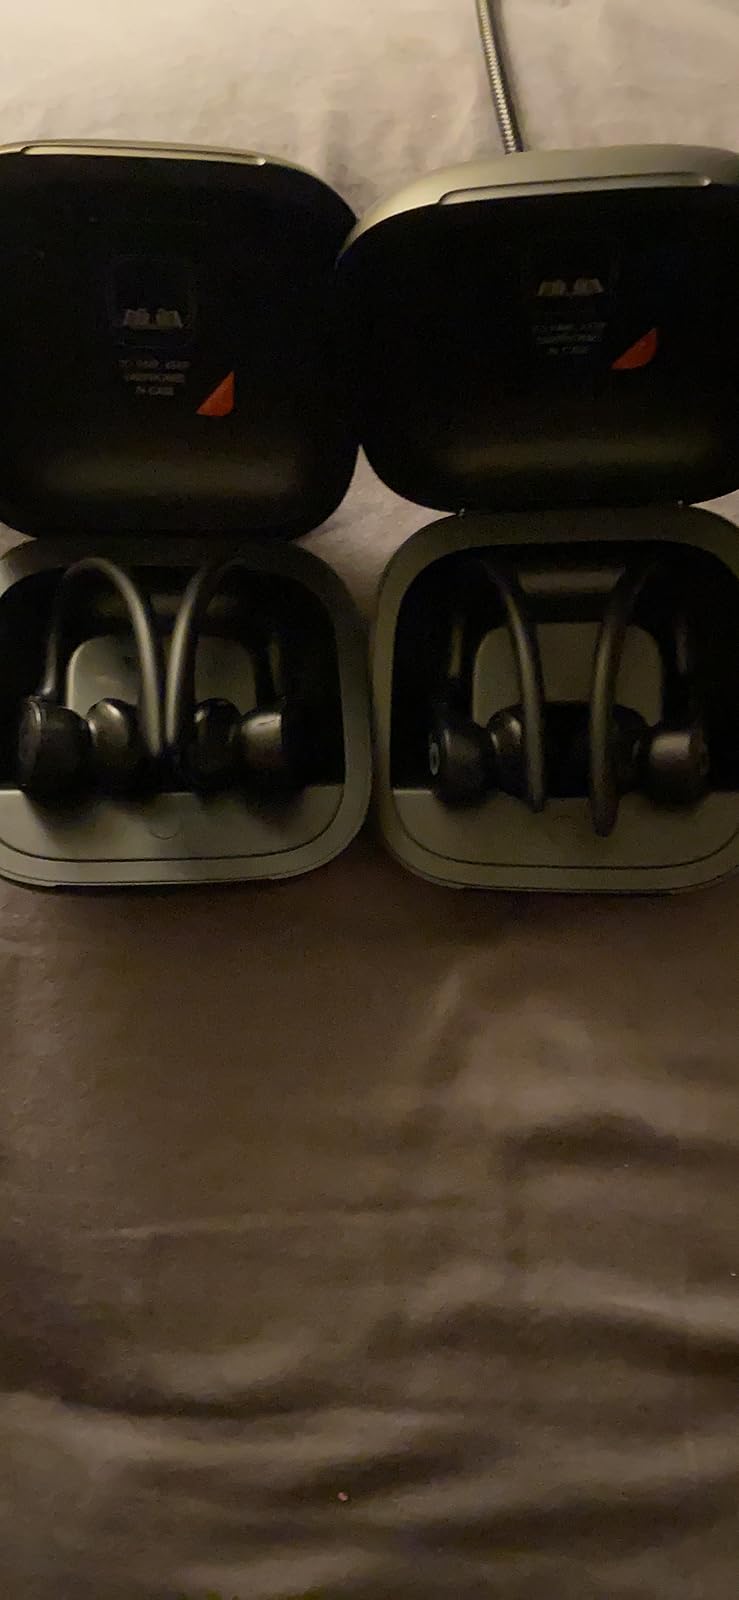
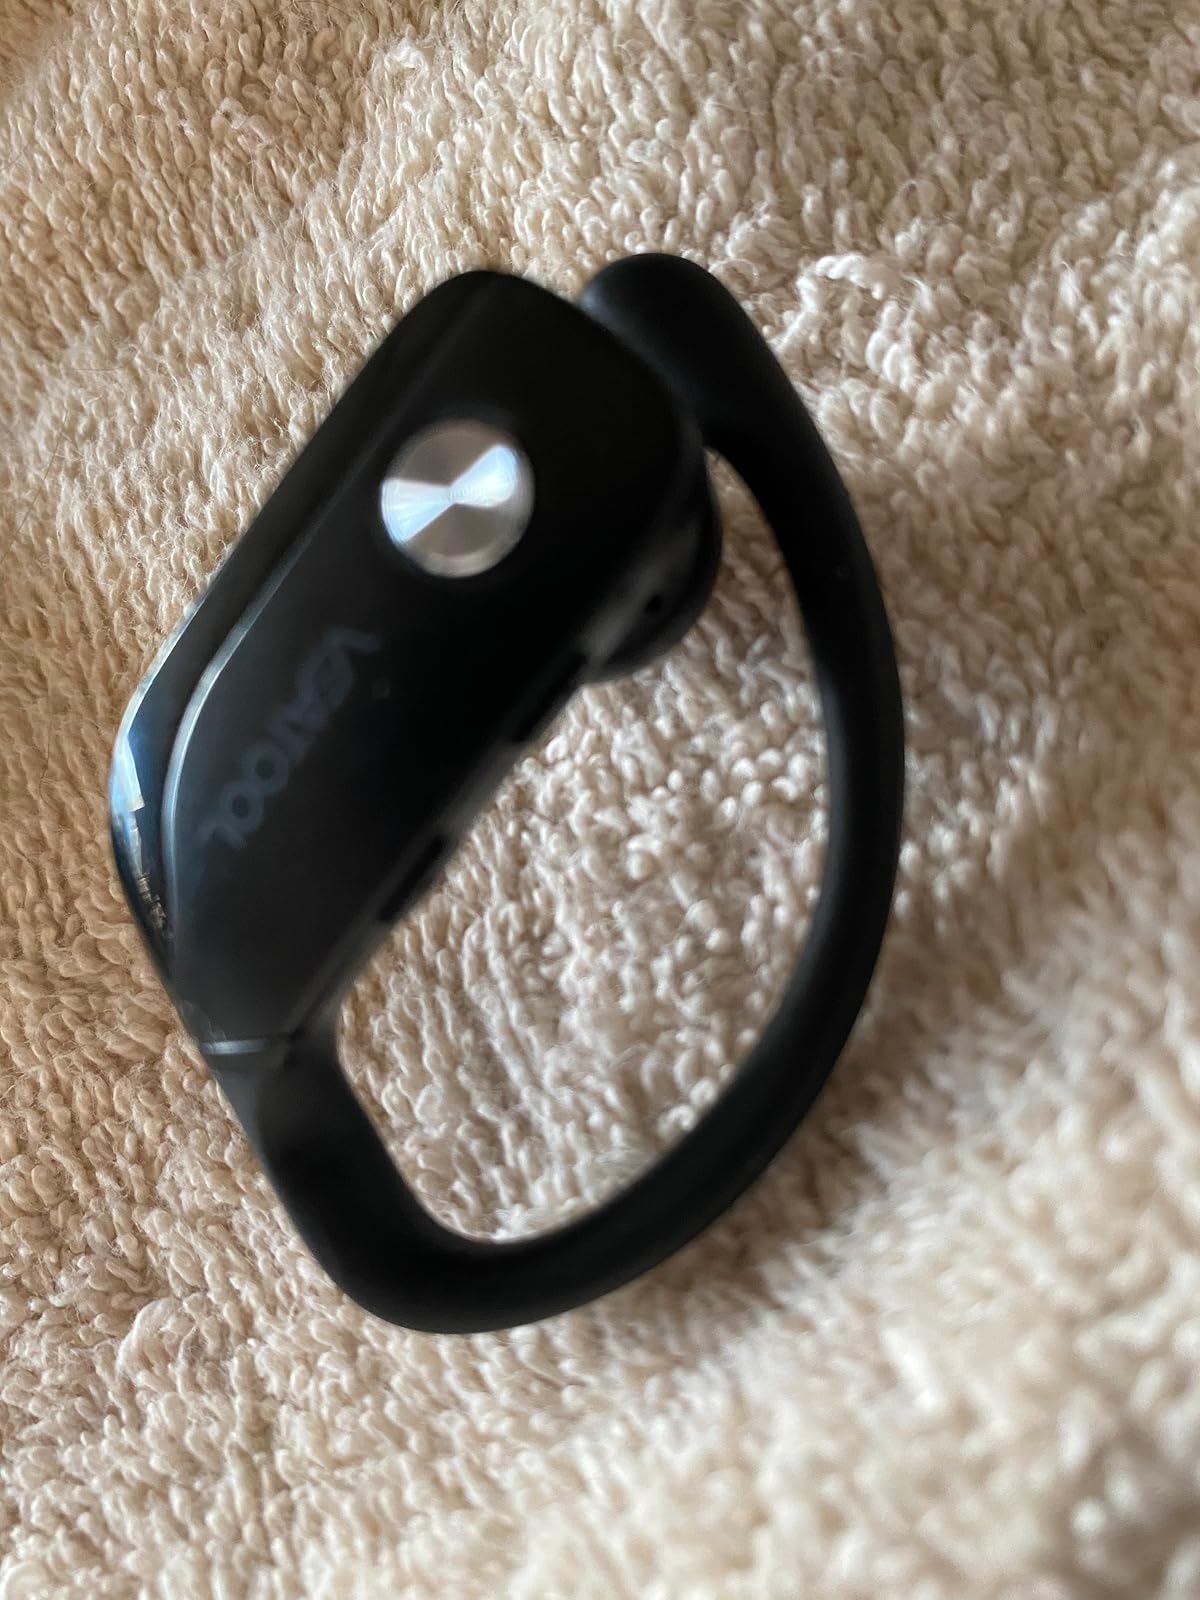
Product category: earbuds
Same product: no